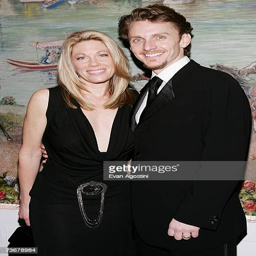
actor and wife attend the opening night after party